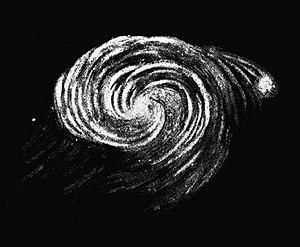
M51, aussi connue comme la galaxie du Tourbillon est un couple de galaxies, à environ 8,4 Mpc de la Terre dans la constellation des Chiens de chasse, composé d'une galaxie spirale régulière massive dont le diamètre est estimé à 100 000 années-lumière et d'une petite galaxie irrégulière. Elle a été découverte en 1773 par Charles Messier.
Une galaxie est un assemblage d'étoiles, de gaz, de poussières, de vide et peut-être essentiellement de matière noire, contenant parfois un trou noir supermassif en son centre.